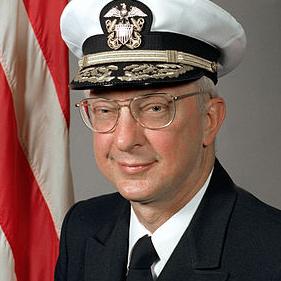
Age: 47